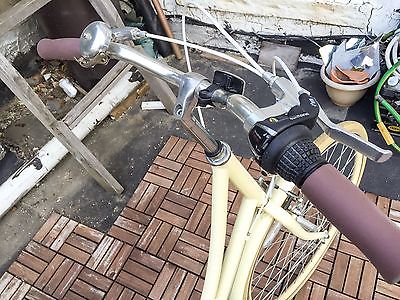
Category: bicycle